Stanisław August Poniatowski

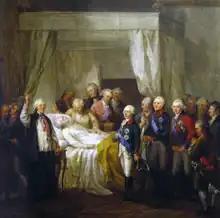
Poniatowski on his deathbed, 1798, by Bacciarelli

Shortly thereafter, conservative Polish nobility formed the Targowica Confederation to overthrow the Constitution, which they saw as a threat to the traditional freedoms and privileges they enjoyed. The confederates aligned themselves with Russia's Catherine the Great, and the Russian army entered Poland, marking the start of the Polish–Russian War of 1792, also known as the War in Defence of the Constitution. The Sejm voted to increase the Polish Army to 100,000 men, but due to insufficient time and funds this number was never achieved. Poniatowski and the reformers could field only a 37,000-man army, many of them untested recruits. This army, under the command of the King's nephew Józef Poniatowski and Tadeusz Kościuszko, managed to defeat the Russians or fight them to a draw on several occasions. Following the victorious Battle of Zieleńce, in which Polish forces were commanded by his nephew, the King founded a new order, the Order of Virtuti Militari, to reward Poles for exceptional military leadership and courage in combat.